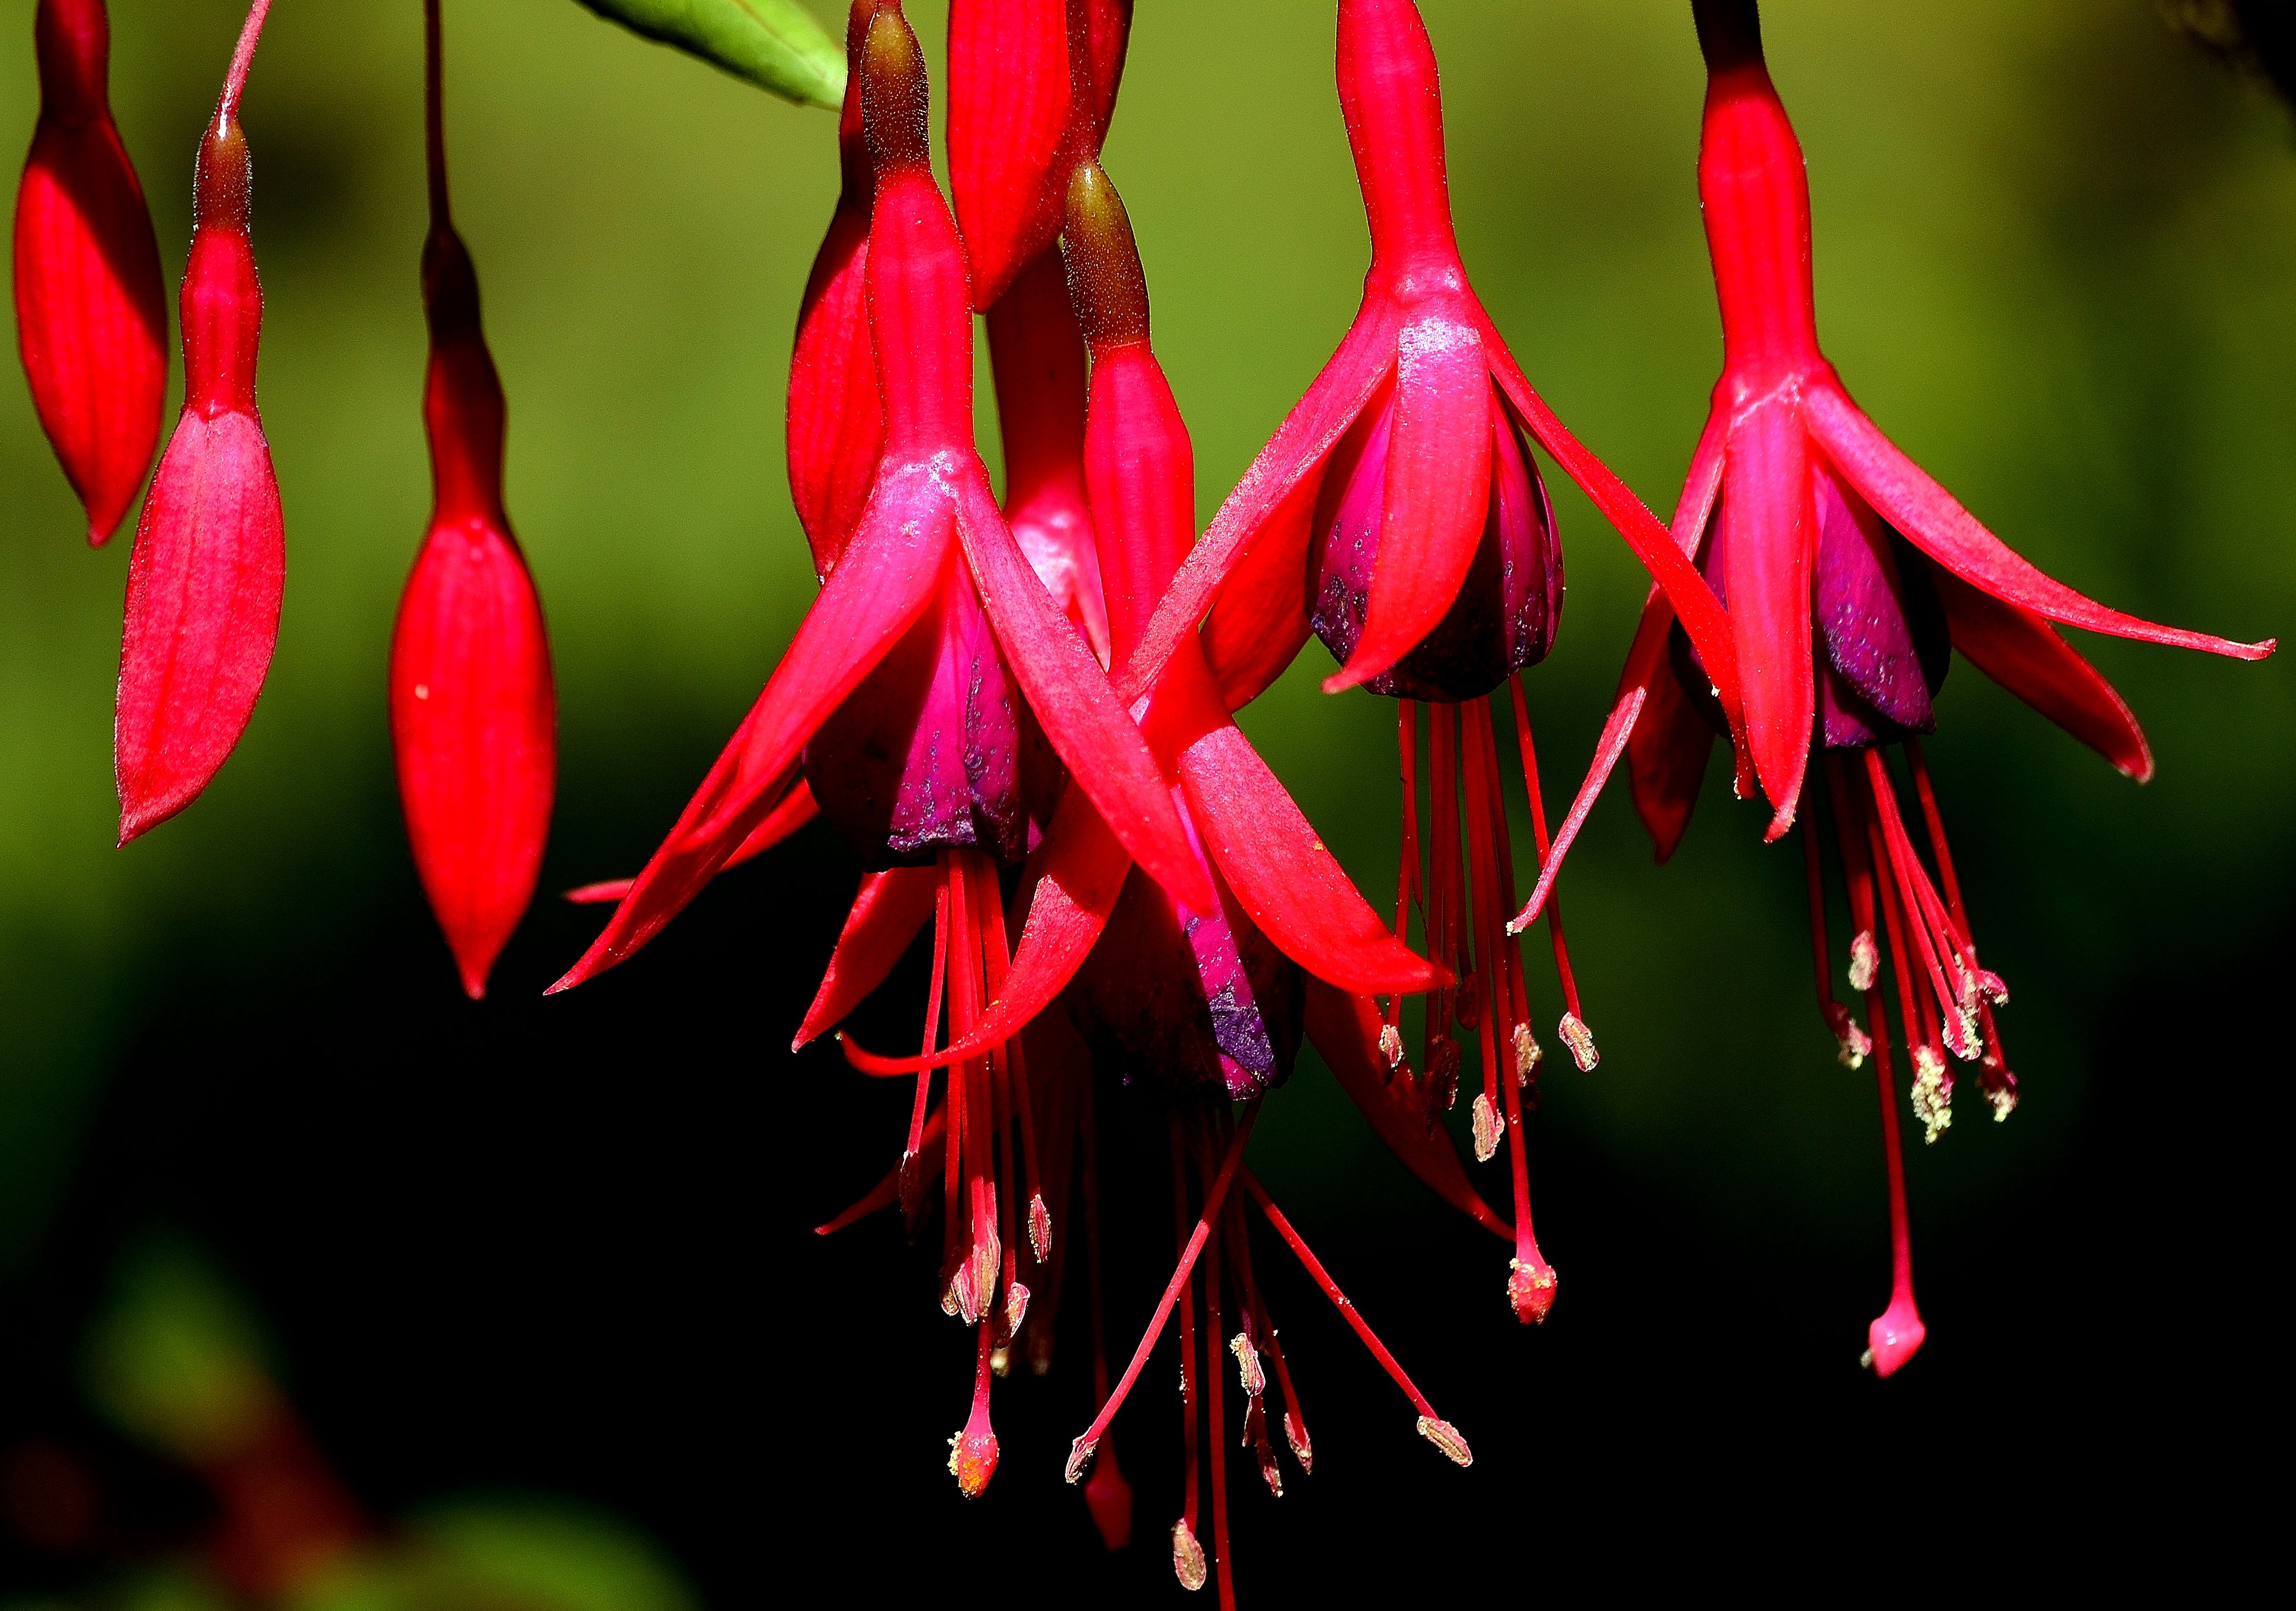
plant, leaf, flower, petal, red, botany, flora, flowers, shrub, fuchsia, naturaleza, flores, ggl1, nikond5100, gaby, macronature, macro photography, flowering plant, plant stem, land plant